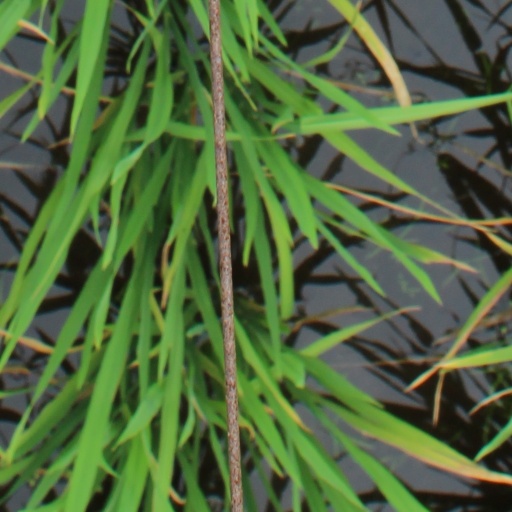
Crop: rice